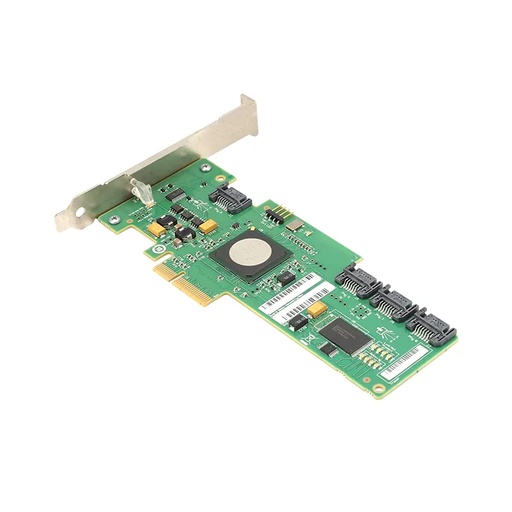
IBM 01LJ904 875W San Volume Controller 2145-Sv1 AC Power Supply IBM Part Number: 01LJ904
Brand: IBM
Category: Electronics > Electronics Accessories > Computer Components > Storage Devices > Hard Drive Arrays